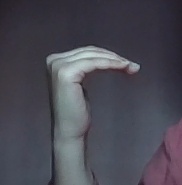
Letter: haa